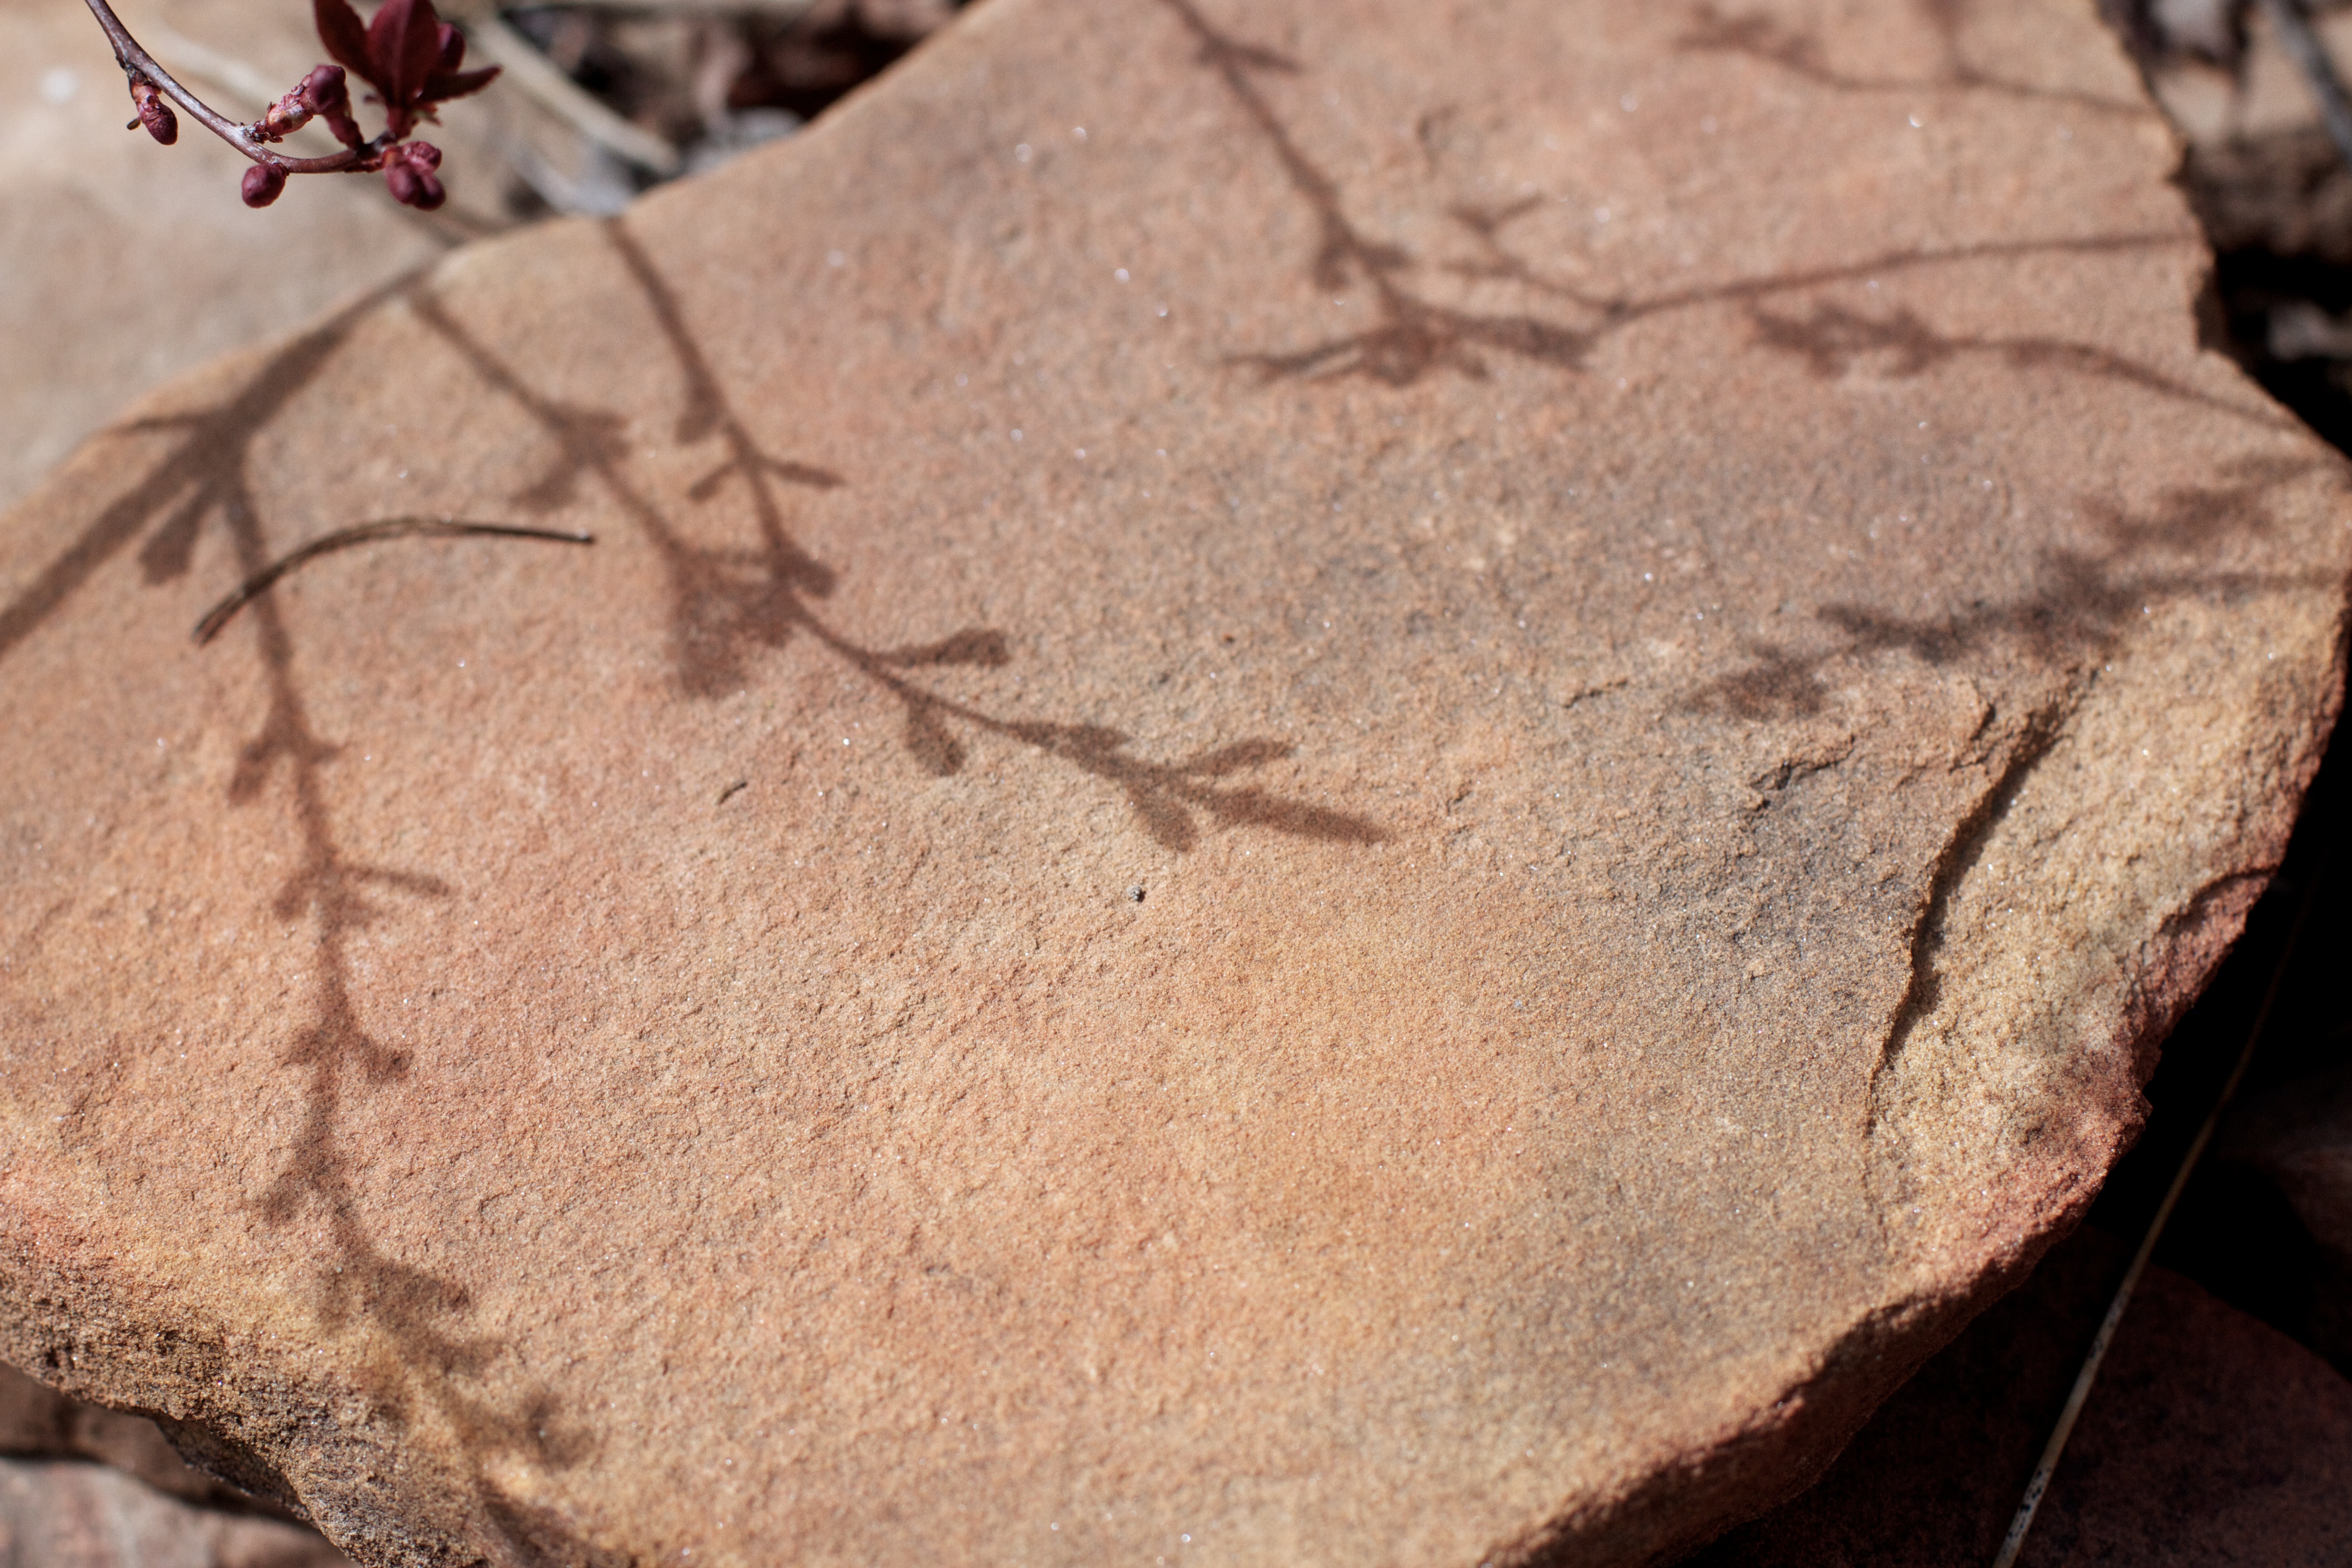
rock, wood, leaf, insect, soil, geology